O2 Academy Glasgow

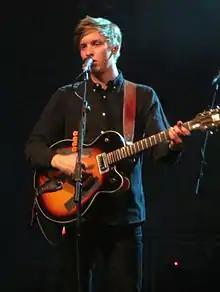
George Ezra playing at the O2 Academy in Glasgow in 2015.

The venue is housed in the former New Bedford Cinema which underwent a £3 million refurbishment project to turn it into a 2,500 person music venue. The venue opened on 26 March 2003 with the band Deacon Blue, Singer Bryan Ferry and girl group Sugababes after 10 years of the building being closed and in disrepair.